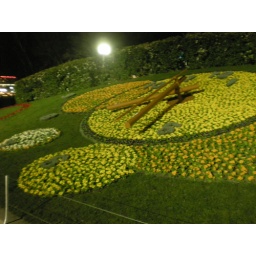
back in Geneva at the famous flower clock